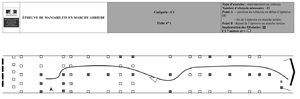
Permis de conduire C1 en France - schéma d'un exemple d'épreuve pratique.
Le permis de conduire est un document officiel donnant l'autorisation de conduire certains véhicules sur une route publique. Cet article traite exclusivement des permis de conduire des véhicules à moteur sur route en France, à savoir tout véhicule terrestre pourvu d'un moteur de propulsion, y compris les trolleybus, et circulant sur route par ses moyens propres, à l'exception des véhicules qui se déplacent sur rails. Par extension, sont assimilés au permis de conduire les titres qui, lorsque le permis de conduire proprement dit n'est pas exigé, sont prévus par les règlements pour la conduite des véhicules à moteur, comme le permis AM par exemple.